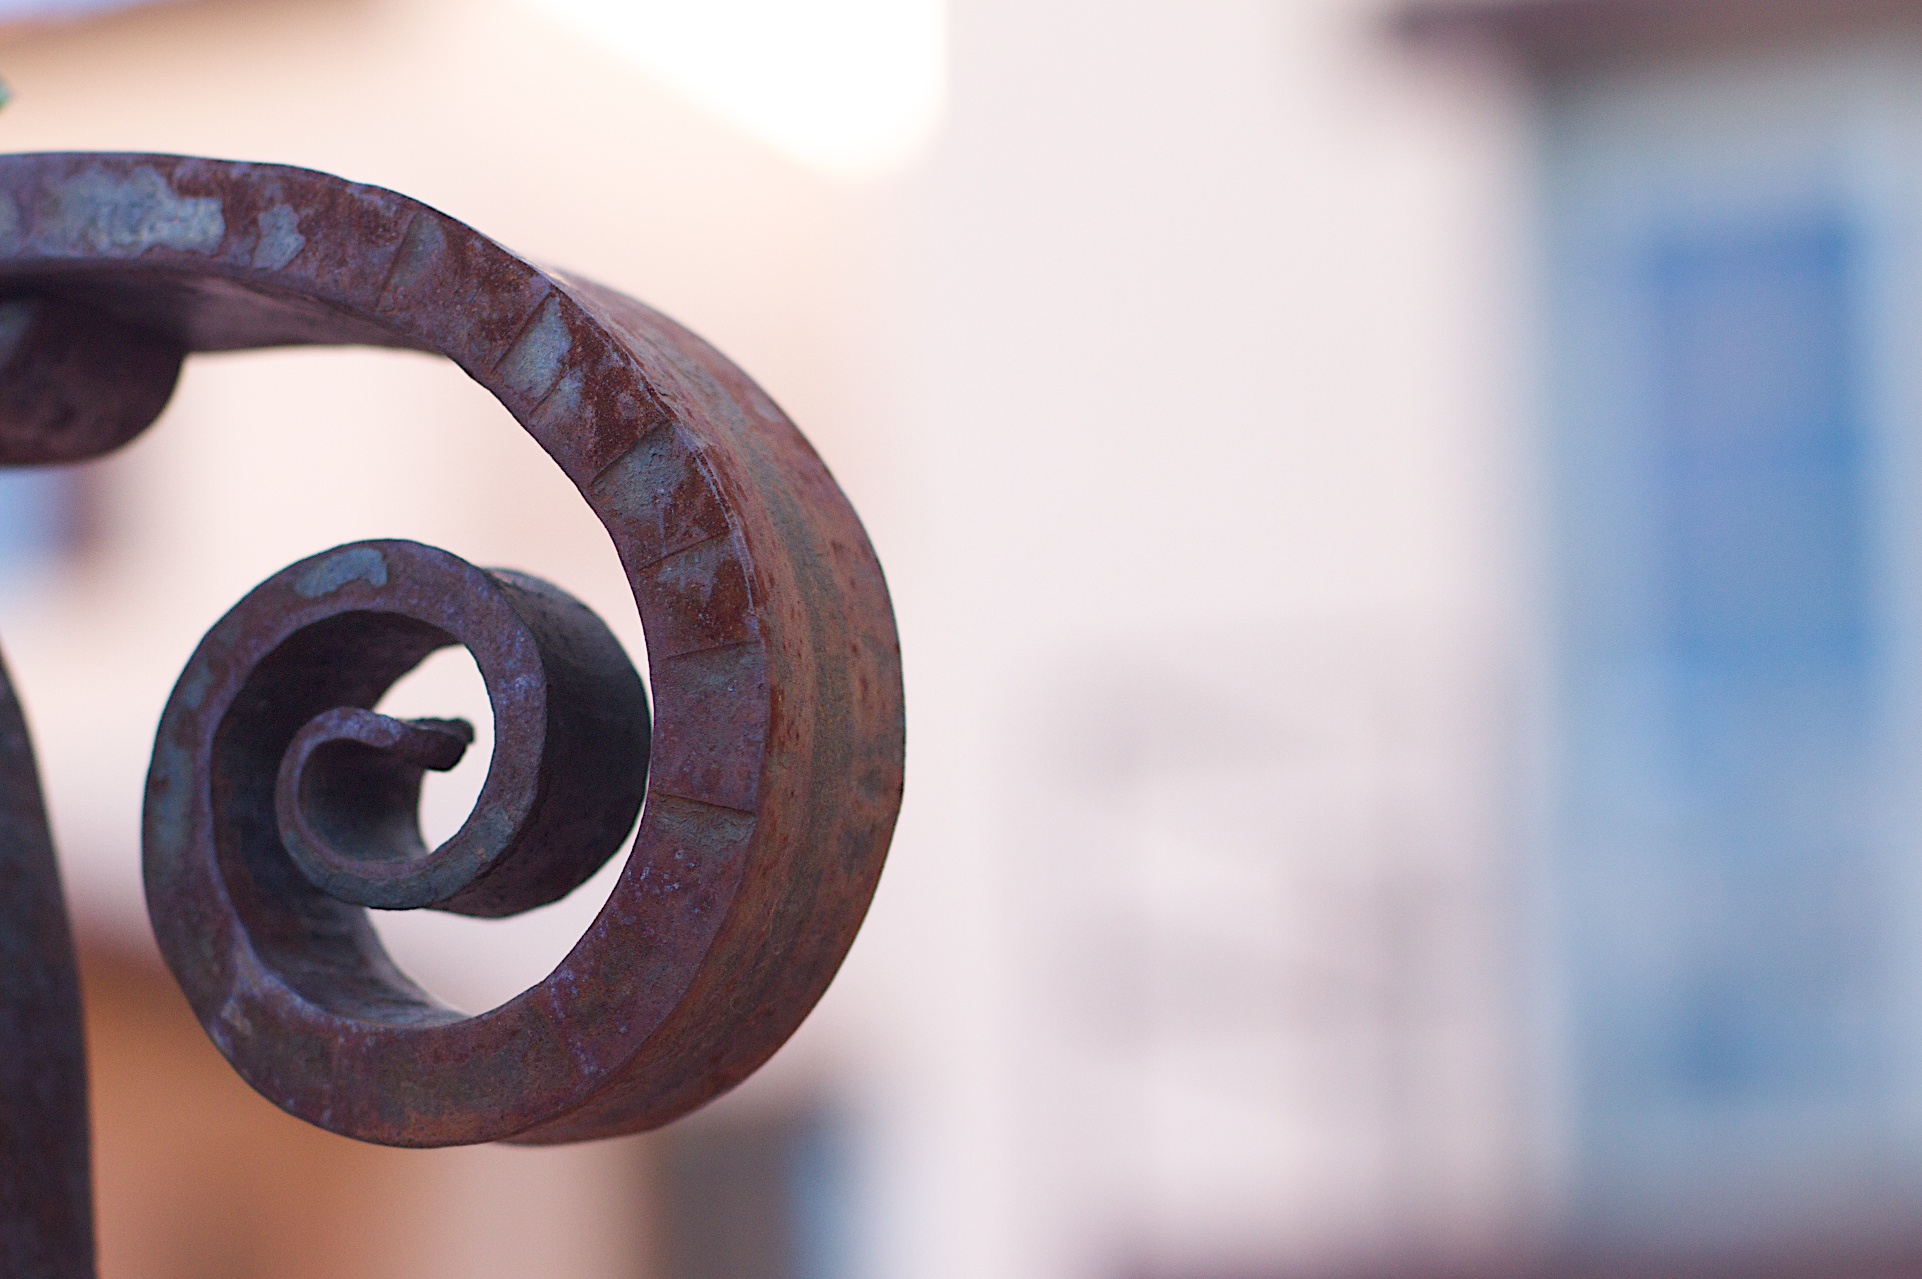
wheel, number, color, blue, circle, close up, winslow, laposada, macro photography